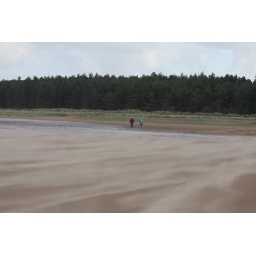
Wind blowing sand over the beach